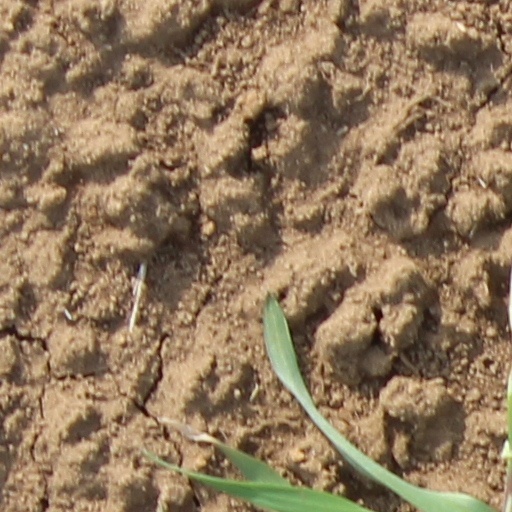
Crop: wheat